Marcus Lattimore

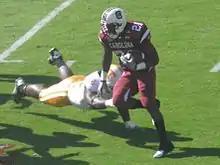
Lattimore with South Carolina in 2010.

South Carolina began their 2011 season at the Bank of America Stadium in Charlotte on September 3, 2011, against East Carolina. He rushed for 112 yards on 23 carries and added three touchdowns as the Gamecocks battled back to win 56–37. Lattimore also caught three passes for 33 yards.